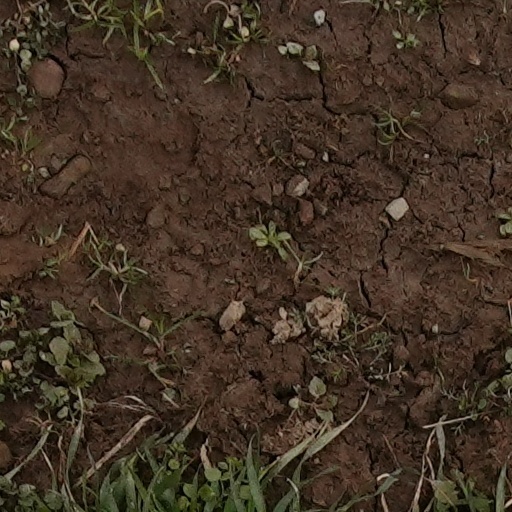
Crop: wheat